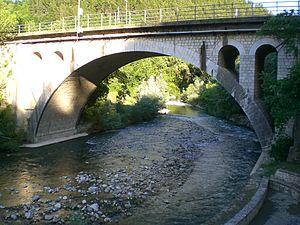
Le Sélé est un fleuve de la région Campanie en Italie.